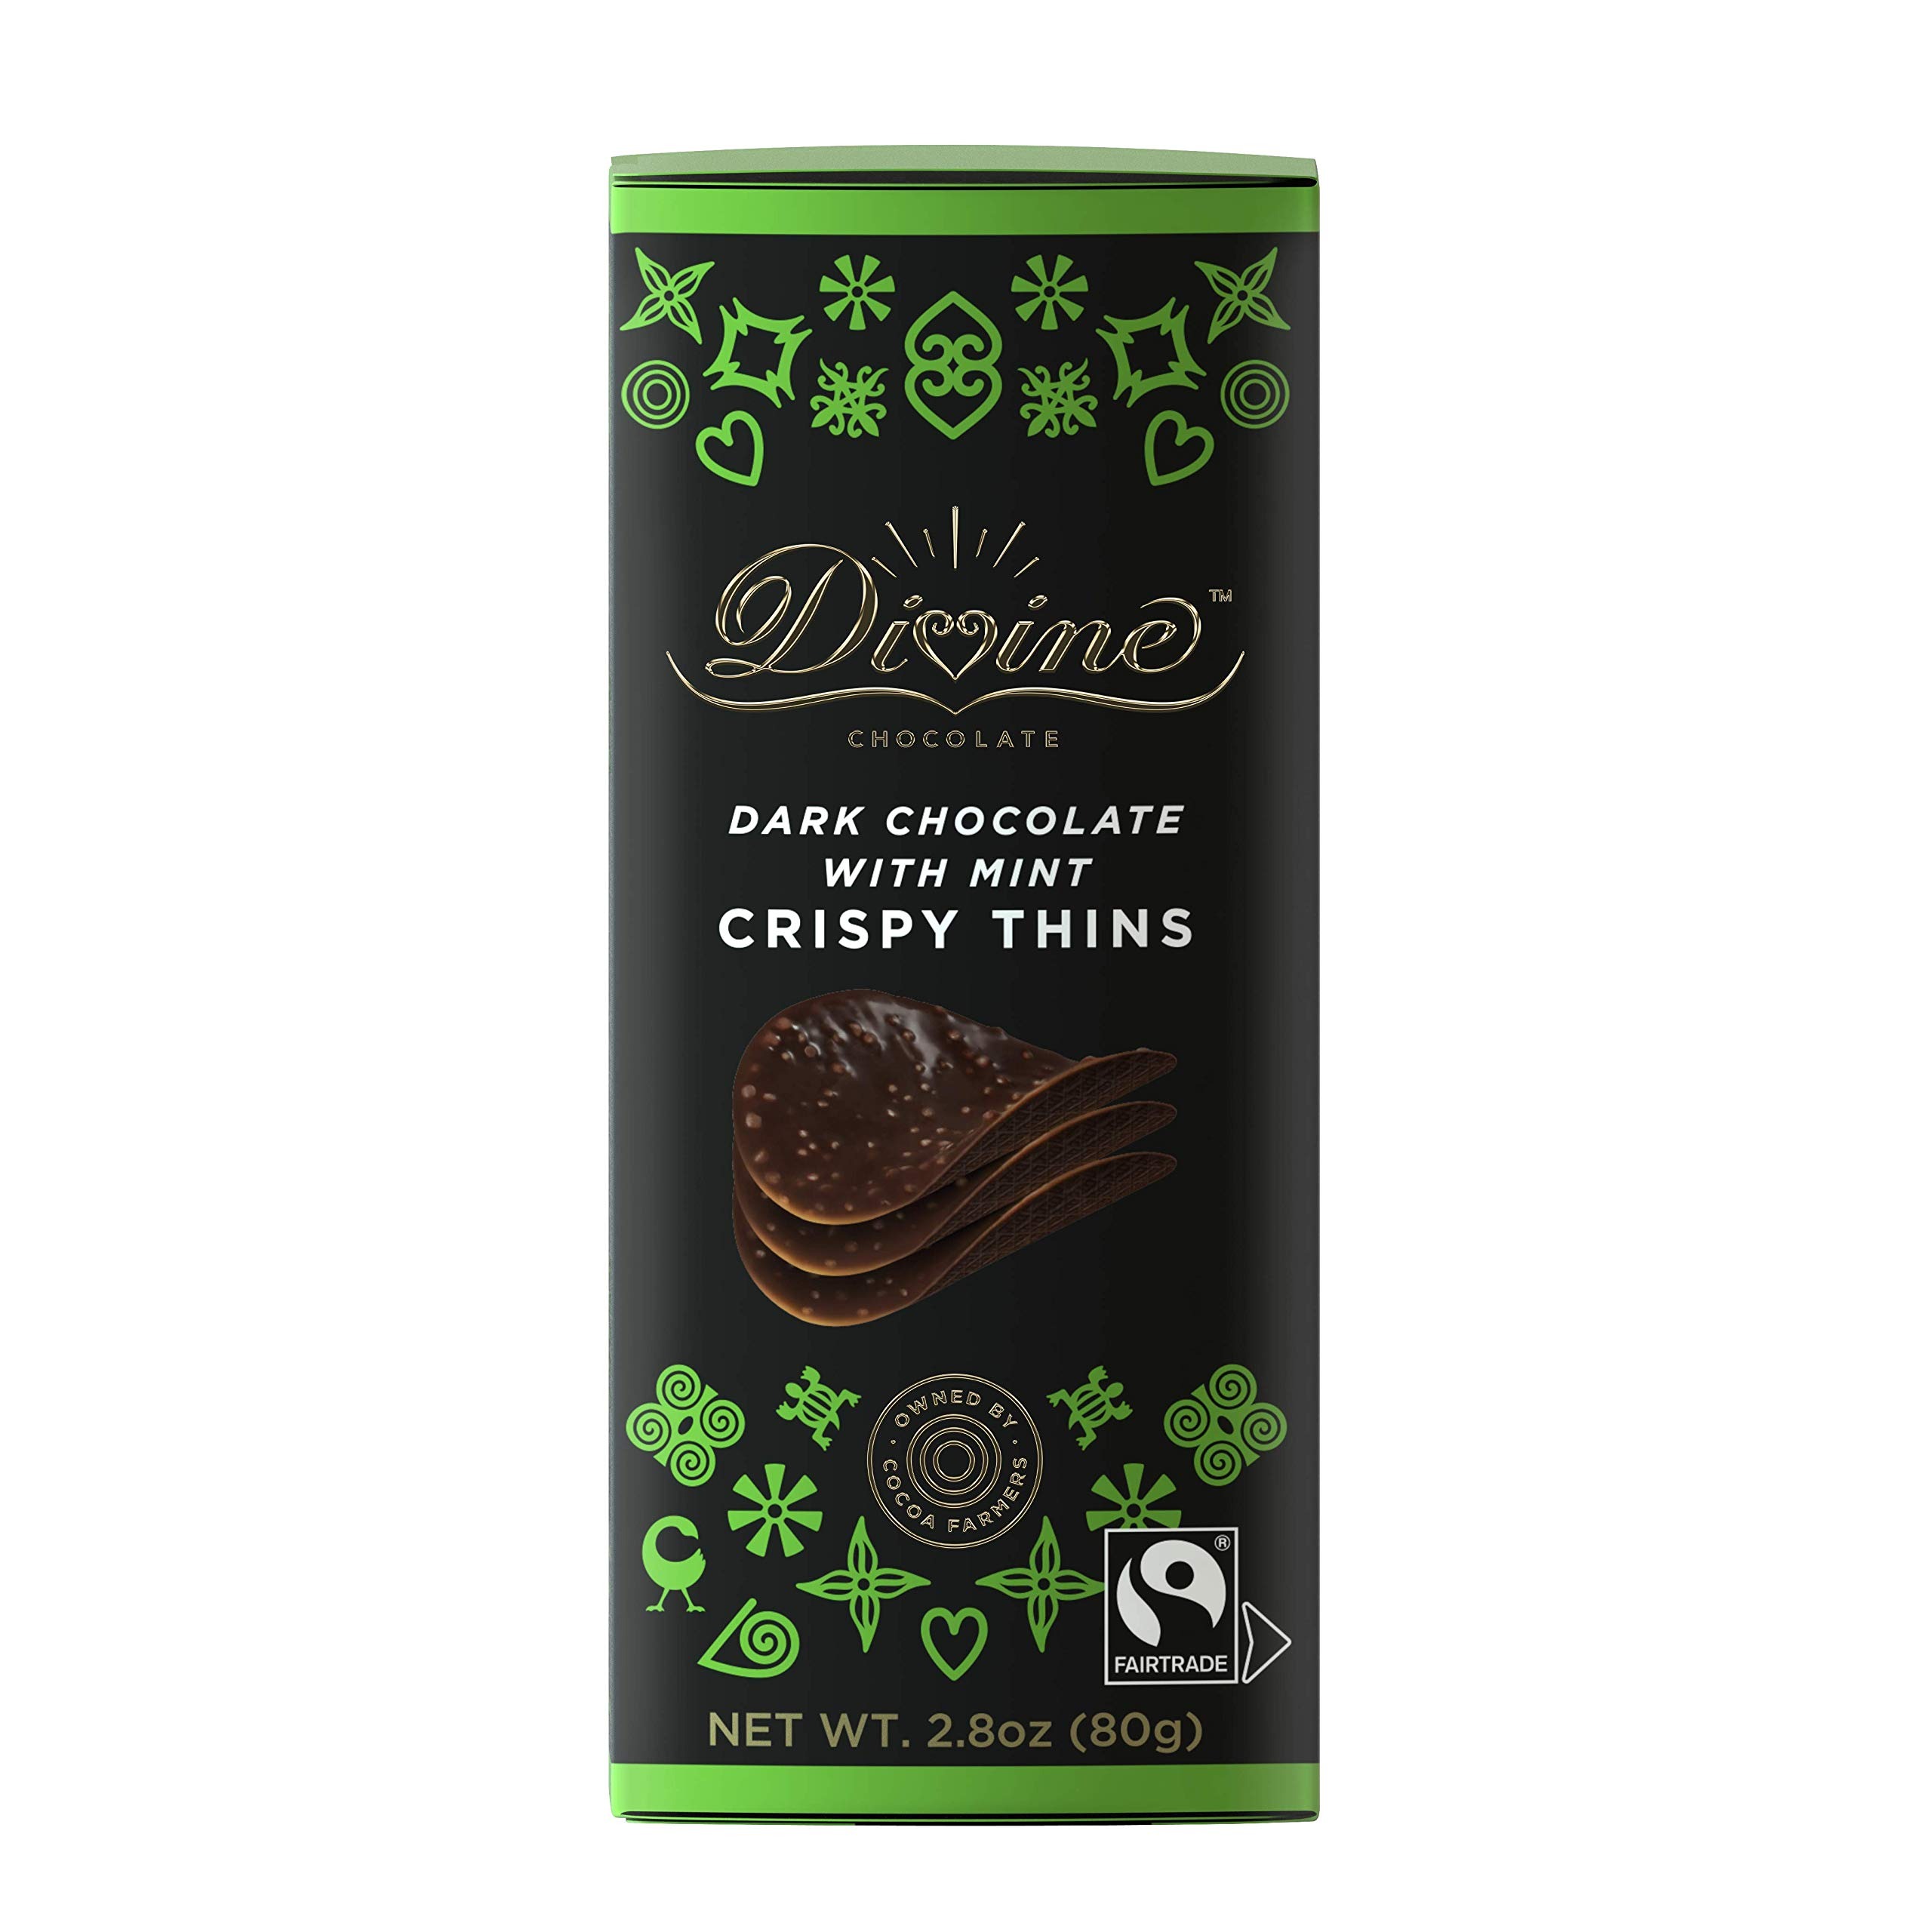
Item Name: Divine Chocolate Dark Chocolate with Mint Crispy Thins, Fair Trade, 2.8 Ounce (Pack of 12)
Bullet Point: Divine Chocolate Dark Chocolate with Mint Crispy Thins, Fair Trade, 2.8 Ounce (Pack of 12)
Value: 33.6
Unit: Ounce

Price: 38.34